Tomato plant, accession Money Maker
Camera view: bottom (45 deg); turntable rotation: 120 degrees
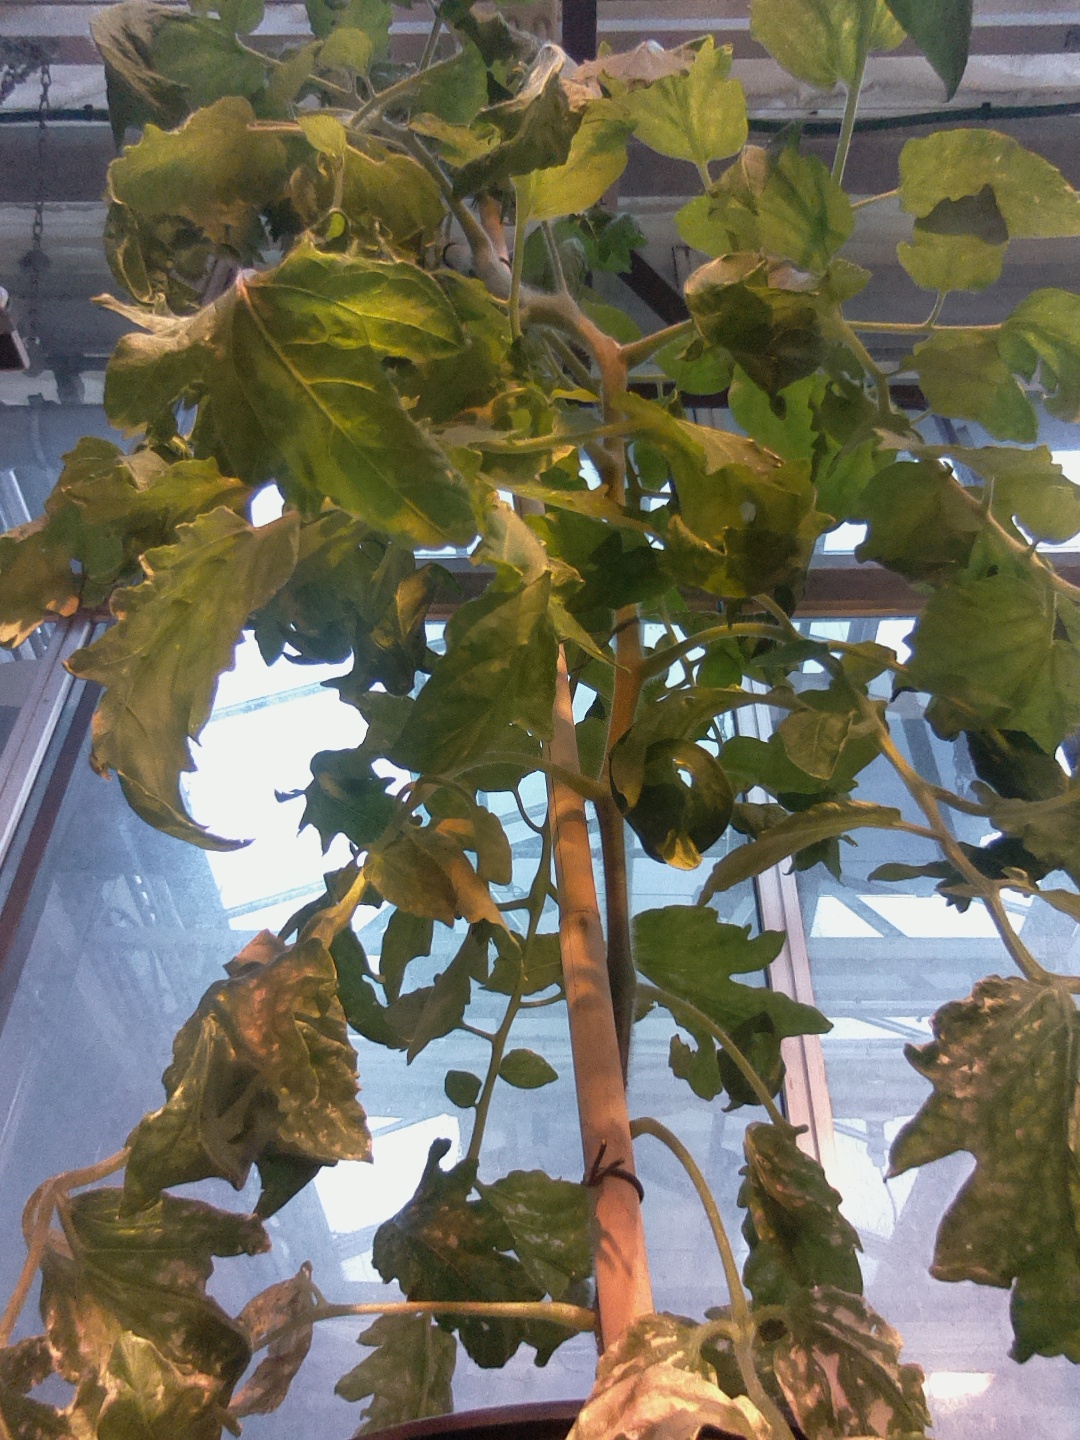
BBCH growth stage 63: 30%-40% of flowers open